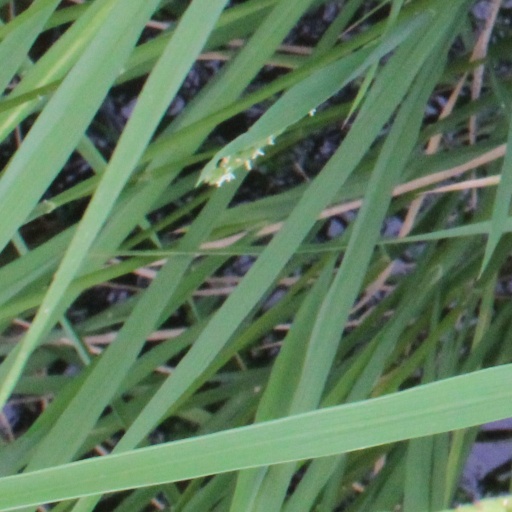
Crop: rice